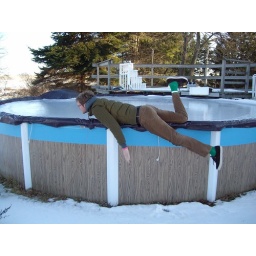
under water the fish don't stink